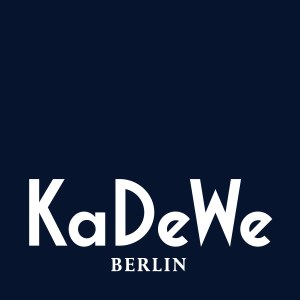
Kaufhaus des Westens
Logo
Kaufhaus des Westens, populært forkortet KaDeWe, er et tysk stormagasin i Berlin og det største på det europæiske kontinent. KaDeWe er over 60.000 m² stort, har et sortiment på over 380.000 varer og mellem 40.000 og 50.000 kunder dagligt.